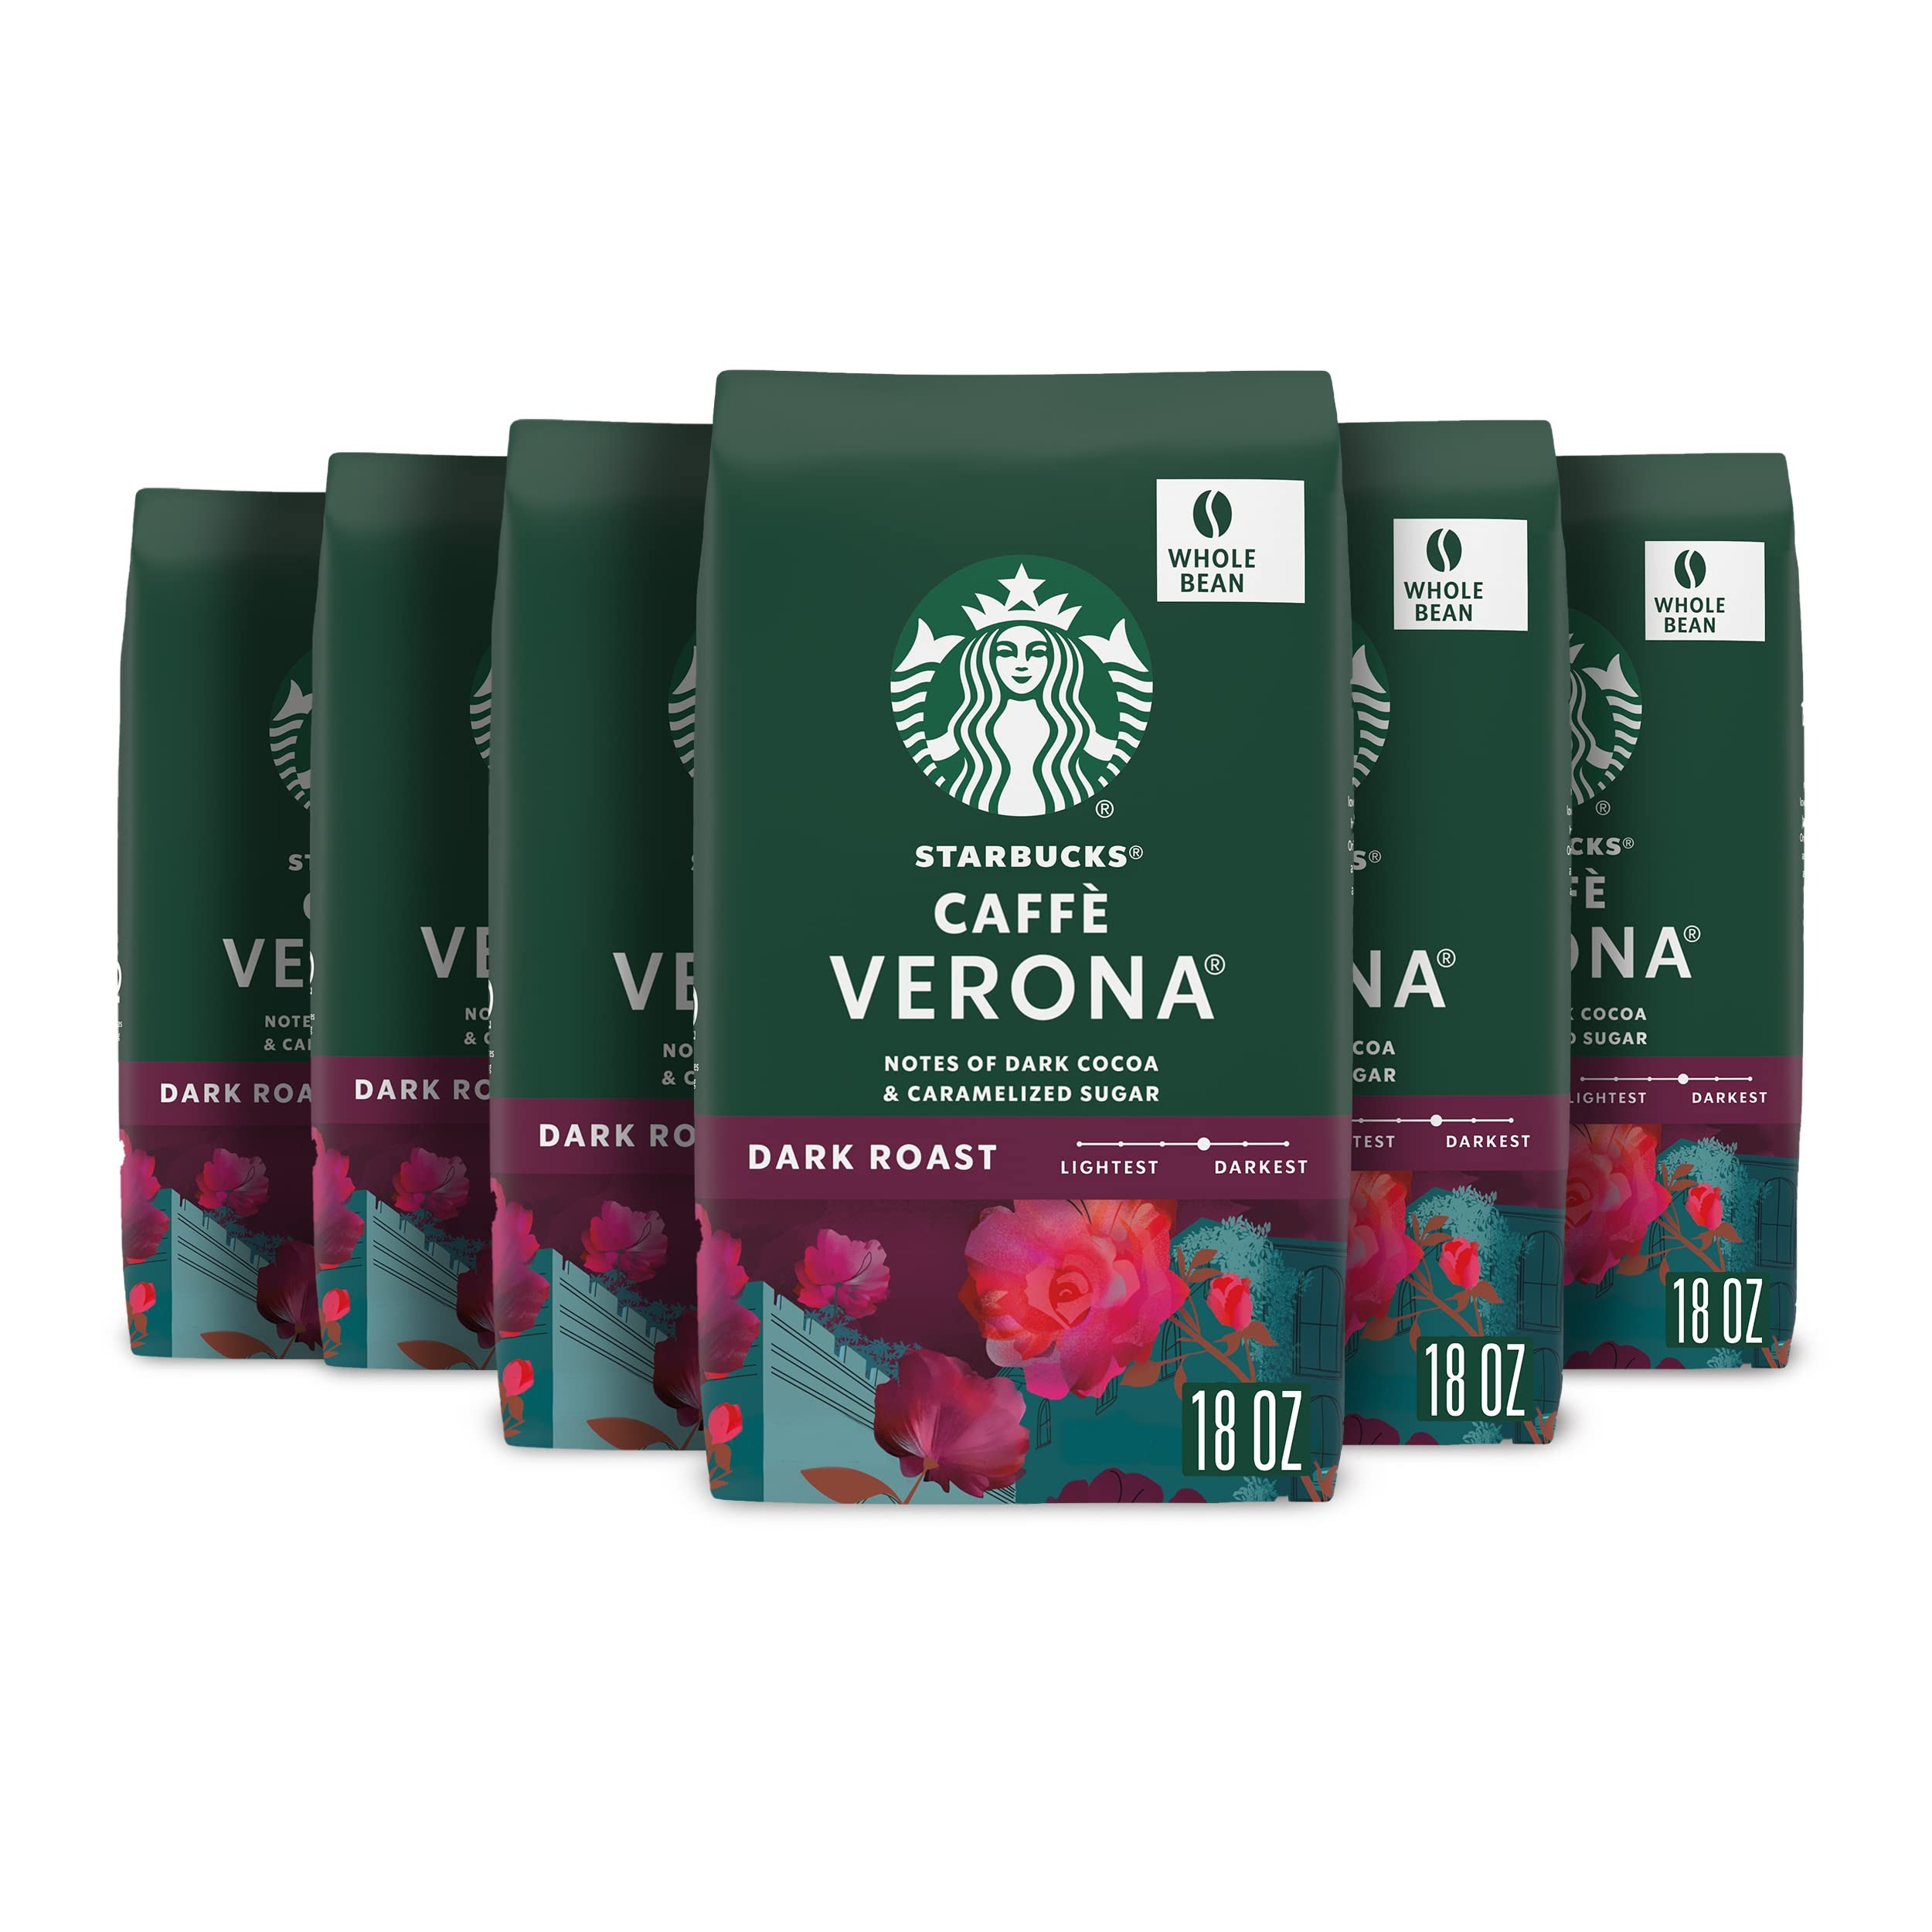
Item Name: Starbucks Whole Bean Coffee, Dark Roast Coffee, Caffè Verona, 100% Arabica, 6 bags (18 oz each)
Bullet Point 1: PREMIUM WHOLE BEAN COFFEE—Starbucks delivers exceptional coffee cup after cup with this 18-ounce bag of Caffè Verona dark roast whole bean coffee—6 bags total
Bullet Point 2: STARBUCKS CAFFÈ VERONA BLEND—A well-balanced and rich dark roast coffee, Starbucks Caffè Verona blend is a storied dark roast with notes of dark cocoa and caramelized sugar
Bullet Point 3: FRESH TASTE—Starbucks adheres to the highest quality standards—shipping you the same carefully roasted 100% arabica coffee beans we brew in our cafés
Bullet Point 4: MAKE IT YOUR OWN—An everyday cup no matter how you brew it, Starbucks whole bean coffee can be ground and used for a variety of brewing methods, including drip brewer, coffee press, pour-over and moka pot
Bullet Point 5: ETHICALLY SOURCED—Starbucks is committed to 100% ethical coffee sourcing in partnership with Conservation International
Value: 108.0
Unit: Ounce

Price: 40.44